Ludolf de Jongh

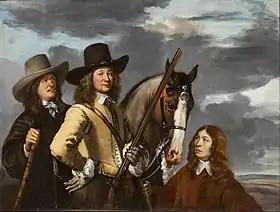
"Portrait of Willem Everwijn with his Horse and Two Huntsmen"

De Jongh was a very versatile painter who practised most genres popular in the Dutch Republic except still life painting. This versatility is possibly explained by the fact that he was of independent means due to his inheritance and did not need to cater to the varying tastes of his patrons or specialise in a specific genre such as landscapes in order to ensure a steady income. Due to the broad scope of genres in which he painted, his frequent changes of style and his habit not to sign his works often, attributions of work to the artist have been difficult. None of his works from his French period are known. He probably created portraits during that period. His earliest known paintings are genre scenes and portraits dating from his return to Rotterdam around 1642. By the 1660s he had moved away from genre scenes of peasants, taverns and guardrooms towards elegant, even aristocratic subjects such as hunts. In the 1650s he was one of the most fashionable painters of Rotterdam.